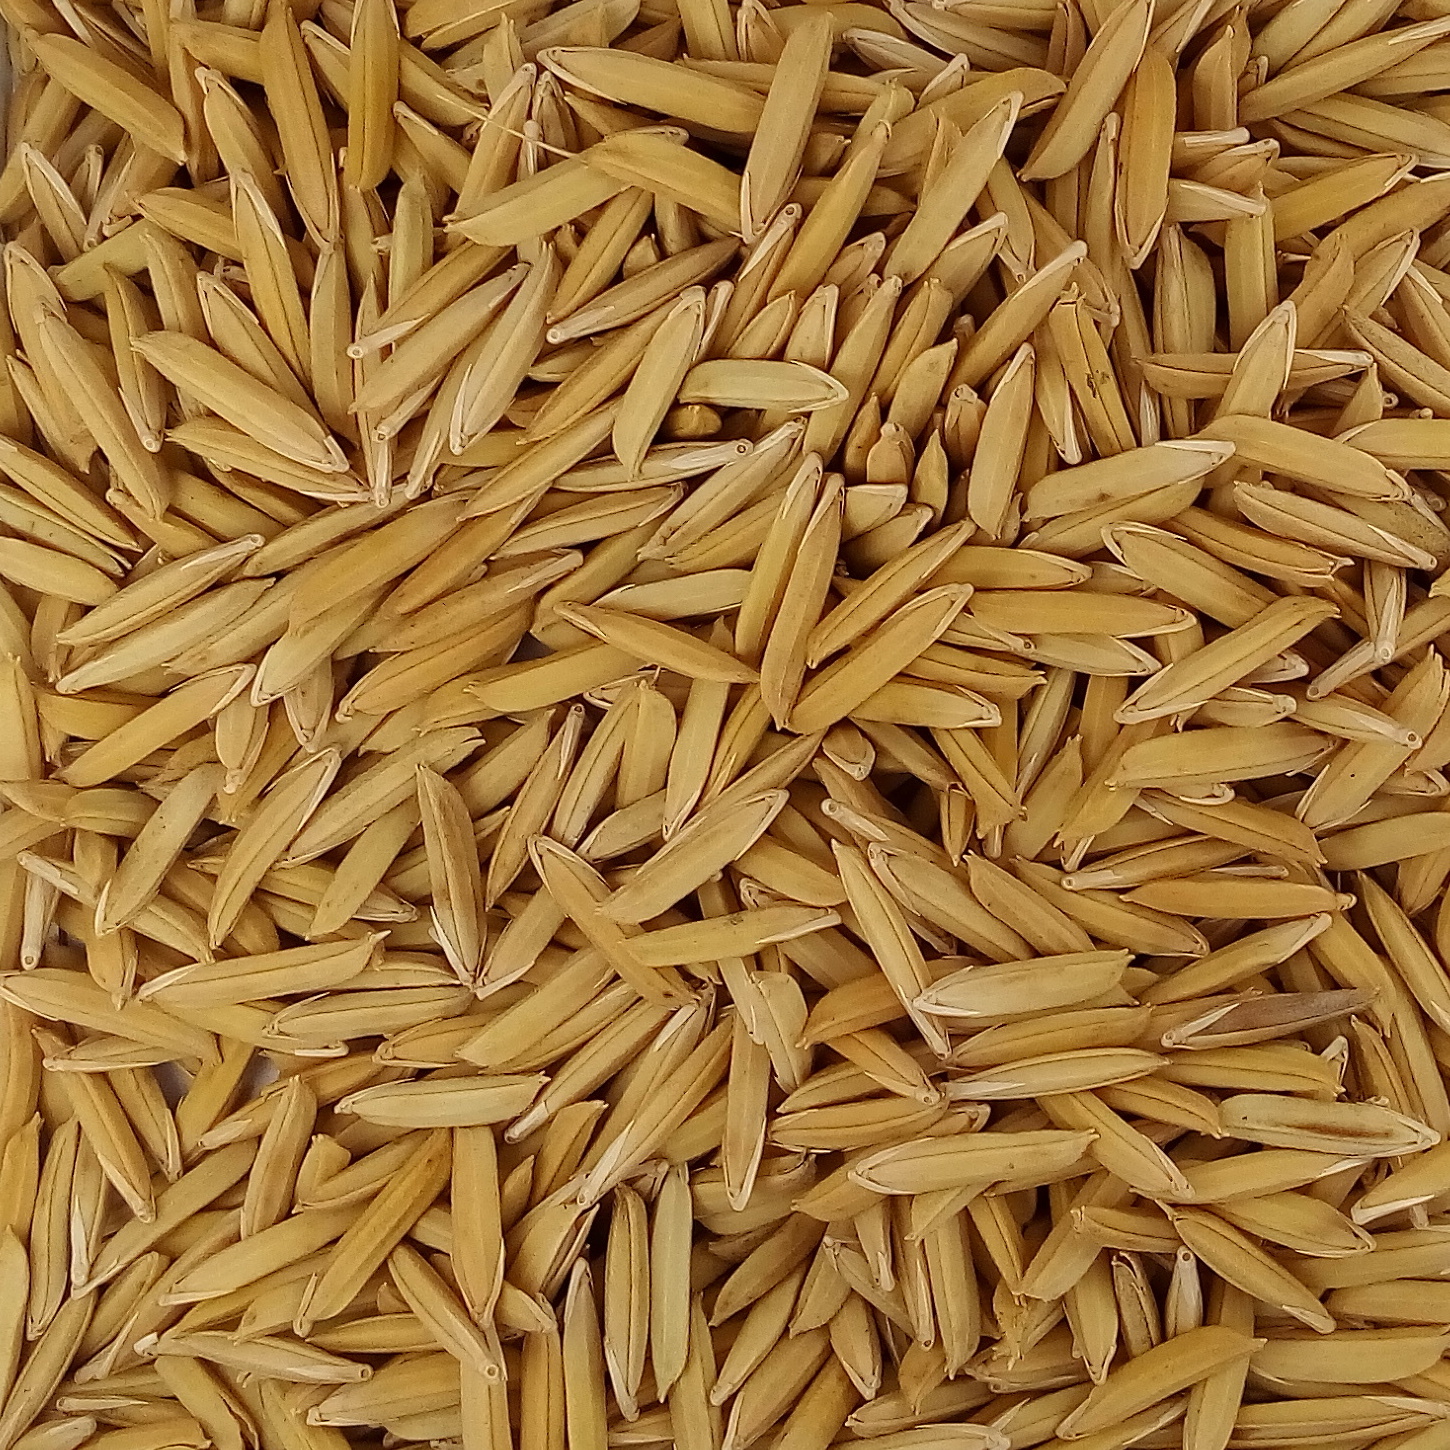
Rice seed variety: 1718